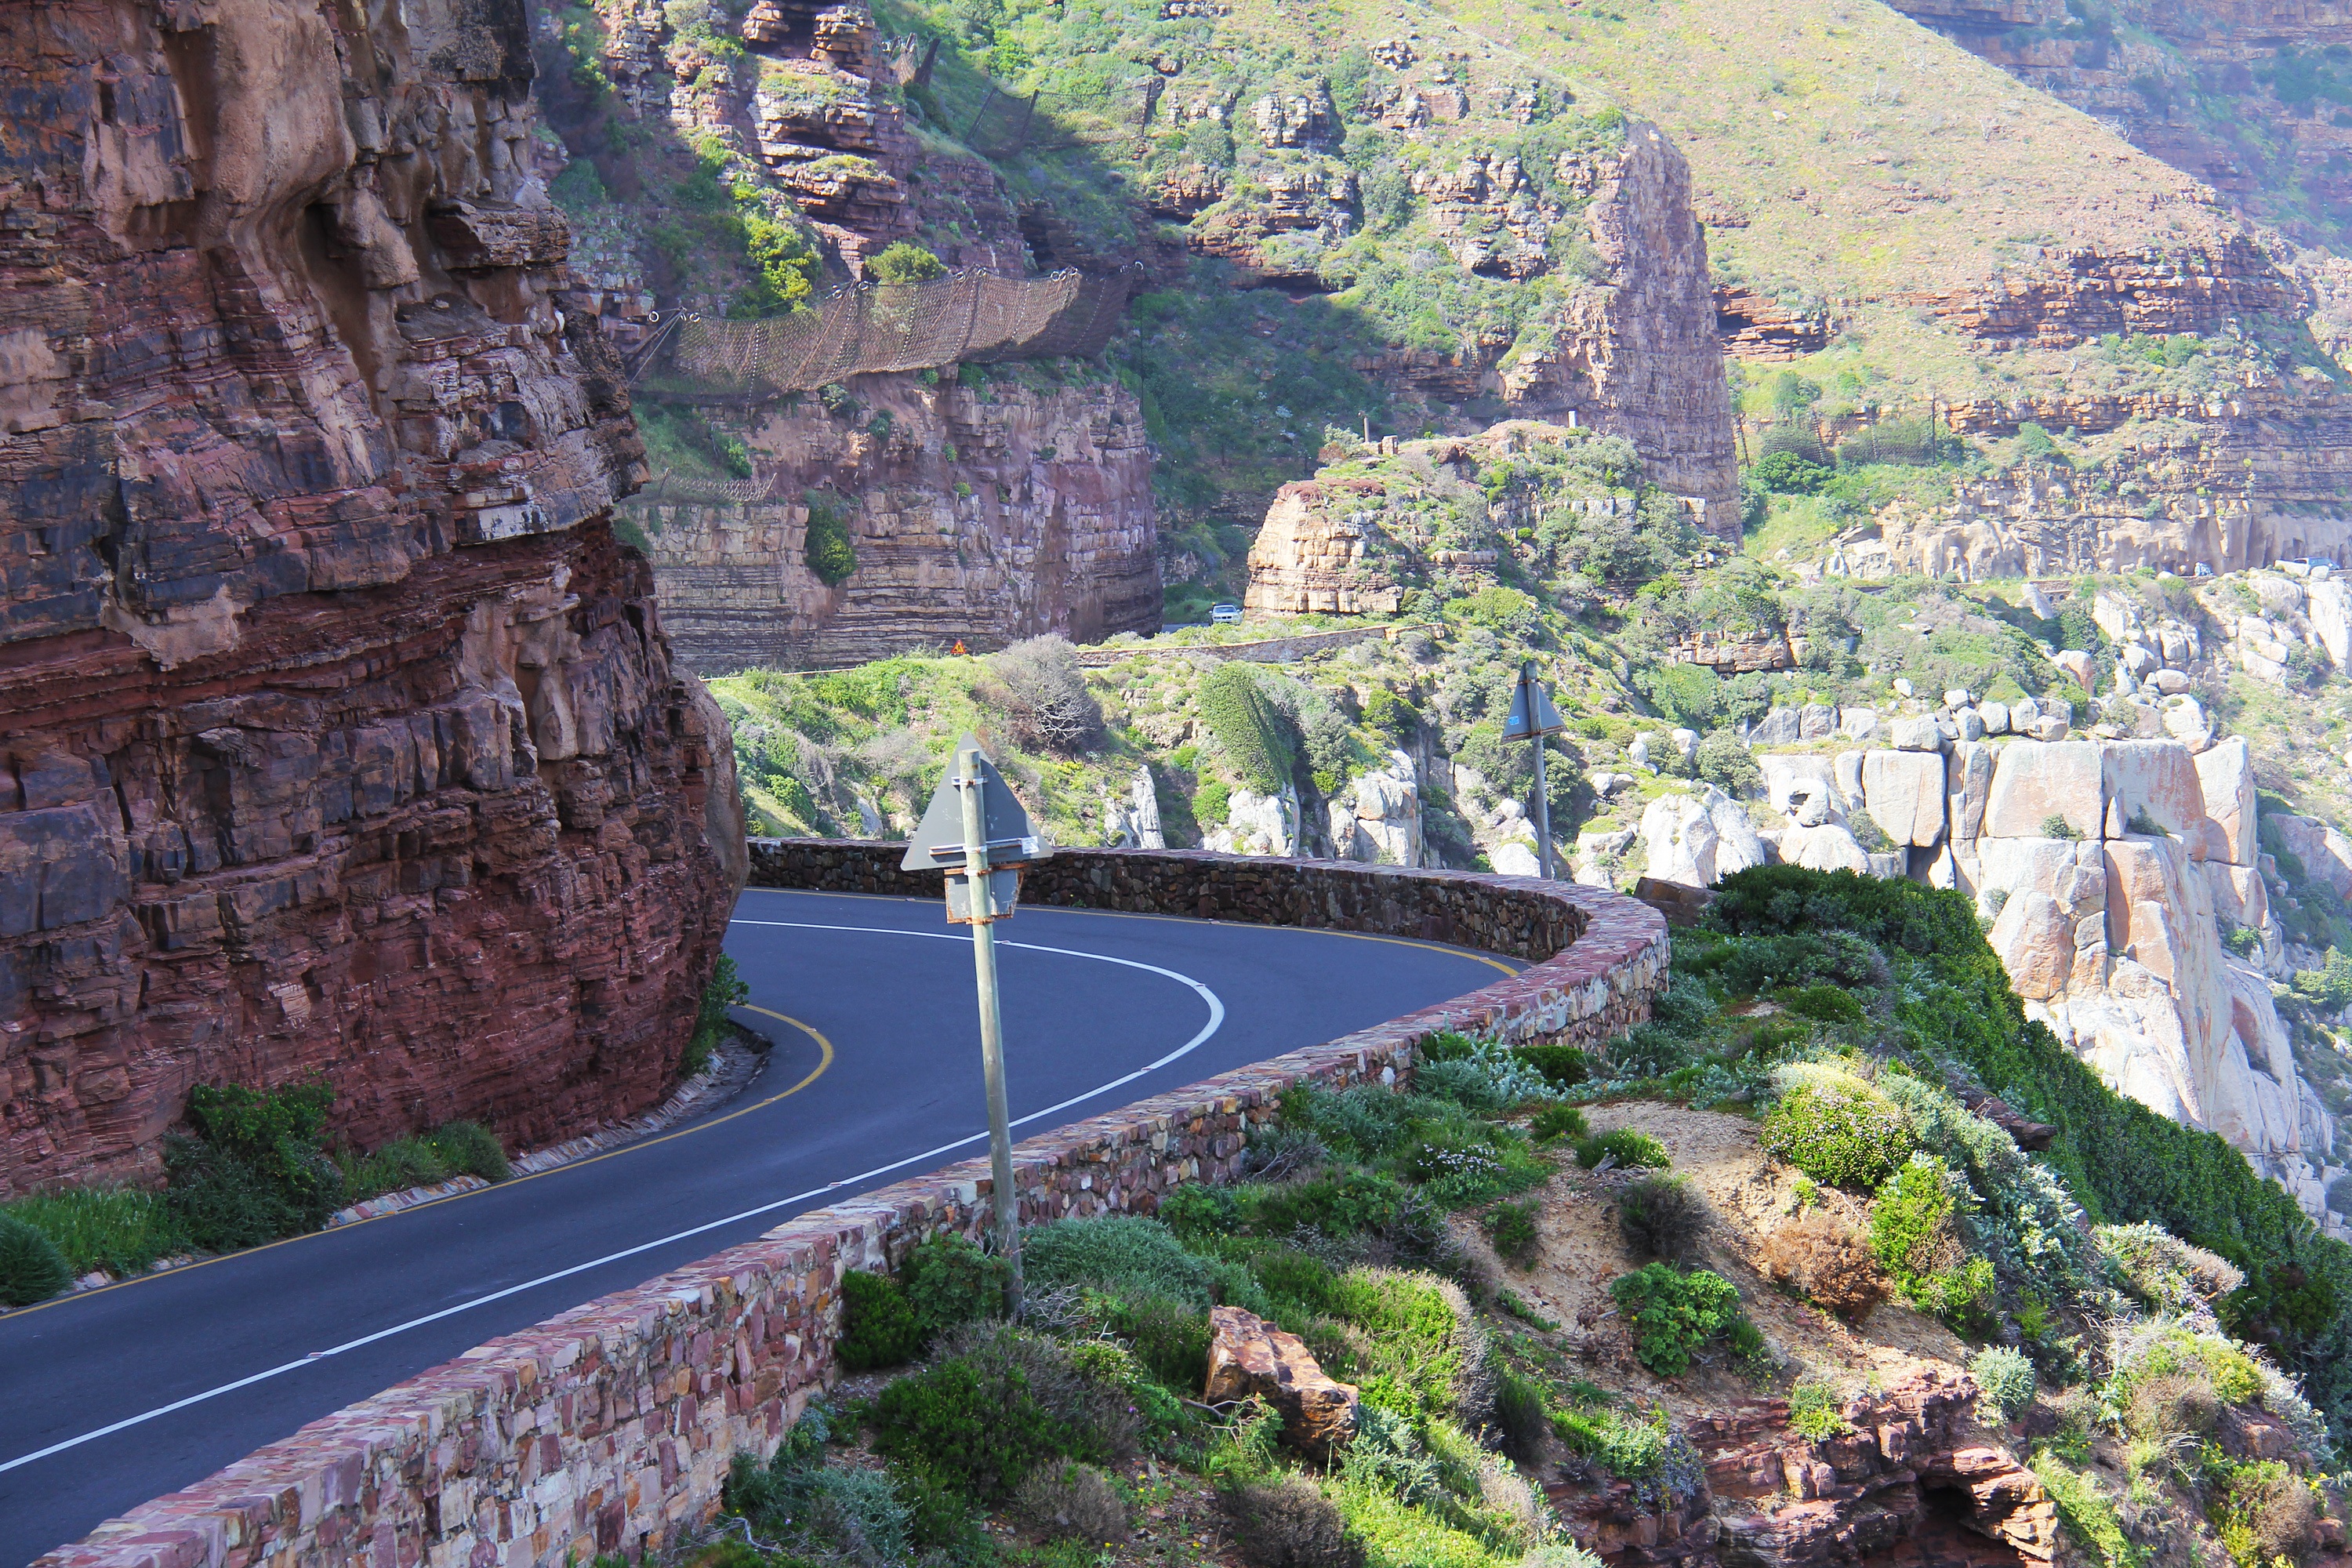
coast, river, valley, travel, cliff, bay, landmark, canyon, reservoir, tourism, terrain, waterway, beauty, inspiring, beautiful, water feature, south africa, landform, cape town, aerial photography, chapman's peak drive